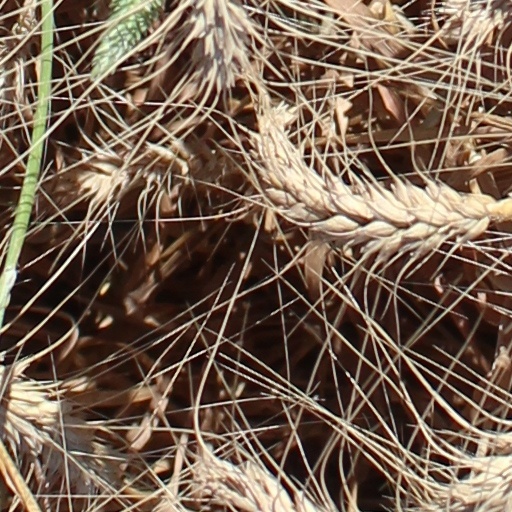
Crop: wheat